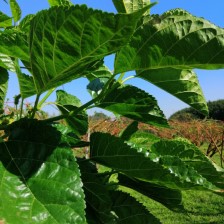
Variety: BlackOodTurkey